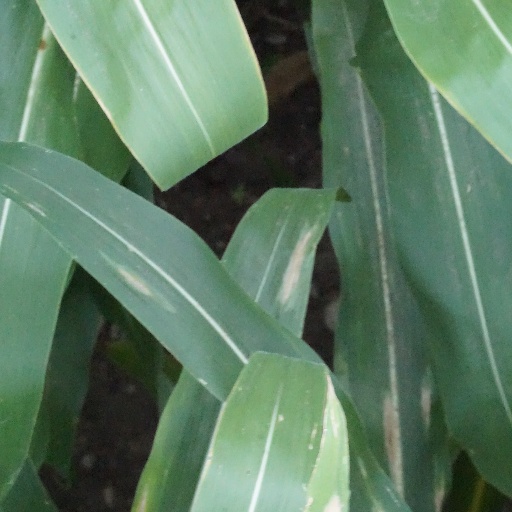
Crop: maize; corn